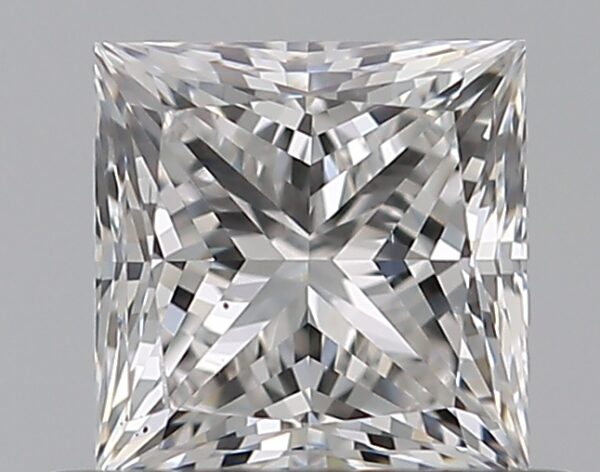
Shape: princess
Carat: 0.5
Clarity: VS2
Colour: E
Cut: EX
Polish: EX
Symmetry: EX
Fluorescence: N
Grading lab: GIA
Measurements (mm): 4.29 x 4.22 x 3.11